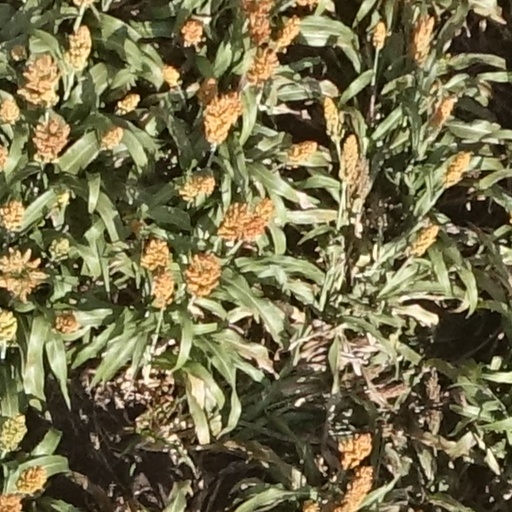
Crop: sorghum